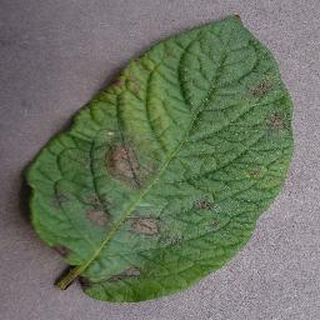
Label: potato_late_blight